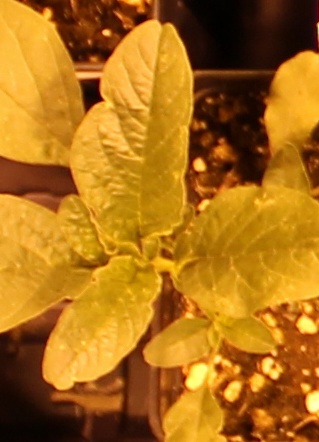
Label: Waterhemp